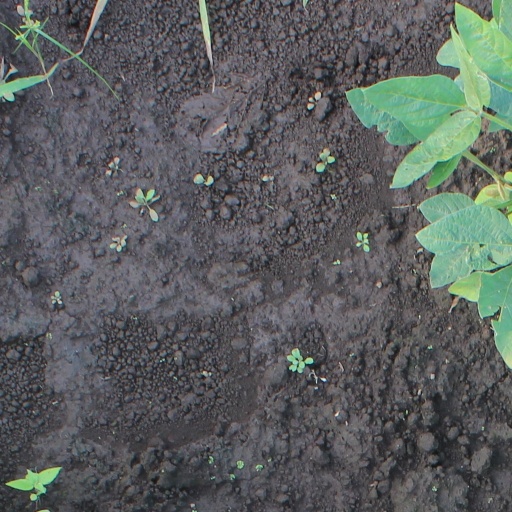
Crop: soybean